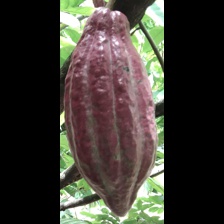
Label: sana